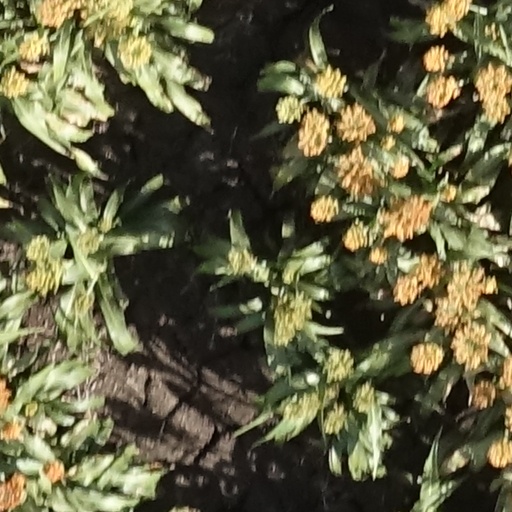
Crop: sorghum